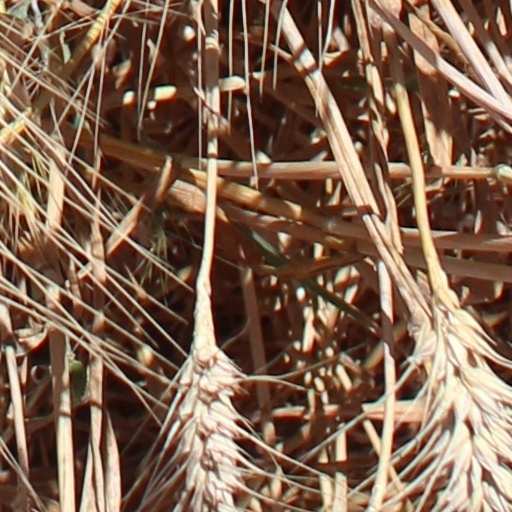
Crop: wheat